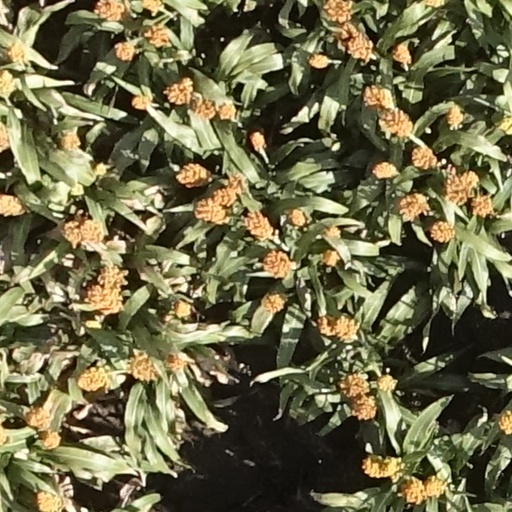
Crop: sorghum